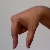
The image shows a hand gesture representing the letter 'Q' in Indian Sign Language.